Trumer Pils

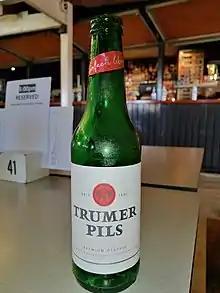
330mL bottle of Trumer Pils

After opening a brewery in Berkeley, Trumer Pils became widely available in the San Francisco Bay Area in addition to its native Austria, the result of a partnership between Privatbrauerei Josef Sigl and the Gambrinus Company. All ingredients used in Berkeley are shipped from Austria with the exception of the water which is from the High Sierras. Hops used in the recipe include Czech Saaz, German Hallertau Perle, and Spalt Select. Trumer is aged six weeks prior to bottling.